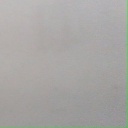
अक्षर: ई